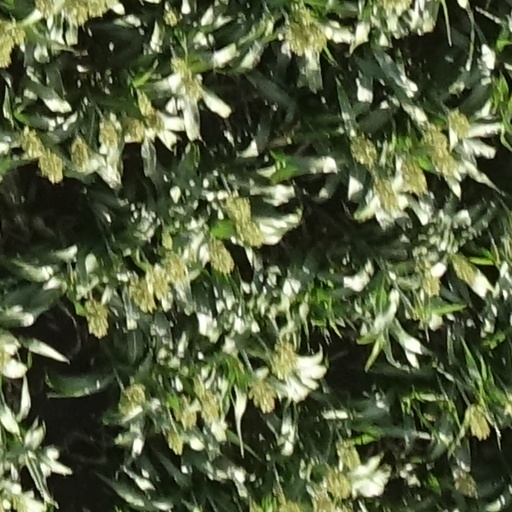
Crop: sorghum